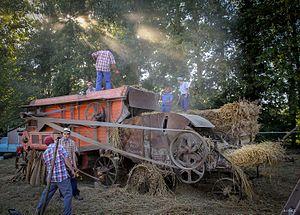
Scène de battage au comice agricole 2016
Montrésor est une commune française du département d'Indre-et-Loire en région Centre-Val de Loire.